World War II by country

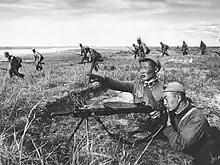
Mongolian People's Army soldiers at Khalkhin Gol, 1939

Fascist Italy had completed conquests (Ethiopia and Albania) prior to its entry into World War II. After the initially successful campaigns of Nazi Germany, Italy joined in the war in June 1940, planning to get a share of Allied territory with the defeat of France.